Hardball with Chris Matthews

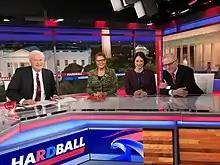
Chris Matthews with panelists, including Congressmember Karen Bass, in 2018.

"The Wall Street Journal" reported that Matthews had already been considering retirement from the show, possibly after the 2020 presidential election, but that the allegations, as well other controversial remarks he had recently made on-air (such as during an interview of Elizabeth Warren, and comments made comparing Bernie Sanders' Nevada caucus victory to the fall of France to the Nazis), had expedited his departure.